Hauz Khas

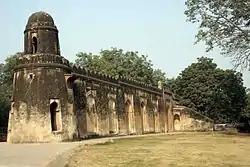
Idgah in Padmani Enclave

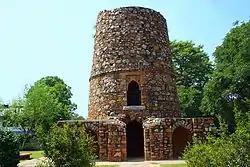
Chor Minar

Historical Places like the Hauz Khas Complex which consists of the Hauz Khas Lake or Royal Tank, a mosque and a tomb, all from the time of the Khalji dynasty. Neeli Masjid and Chor Minar, where the heads of executed thieves (chor) would be put on display in the earlier days, lie inside the colony.